Ee Sabdam Innathe Sabdam

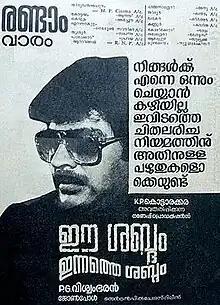
Promotional poster

Ee Sabdam Innathe Sabdam is a 1985 Indian Malayalam-language action thriller rape and revenge film, directed by P. G. Viswambaran, written jointly by Sharada and John Paul and produced by K. P. Kottarakara. The film stars Mammootty in the lead role, while Shobana, Rohini, Captain Raju and Vijayraghavan play supporting roles. It is loosely based on the Hollywood movie "Death Wish 1974". The film was a blockbuster and was one of the biggest hits of the year.